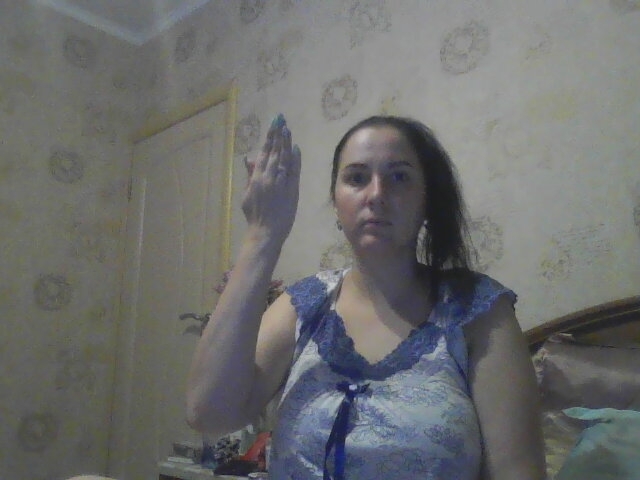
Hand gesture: stop_inverted